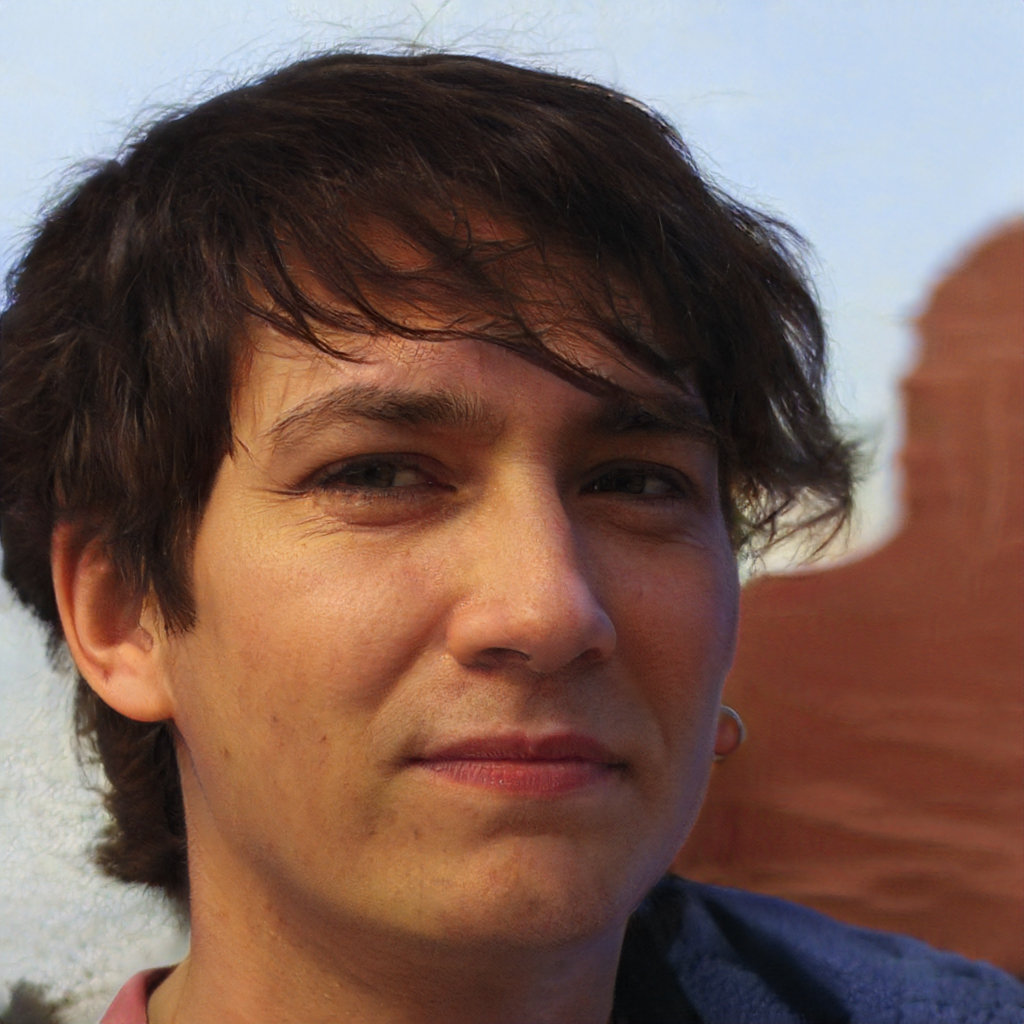
Label: Colored